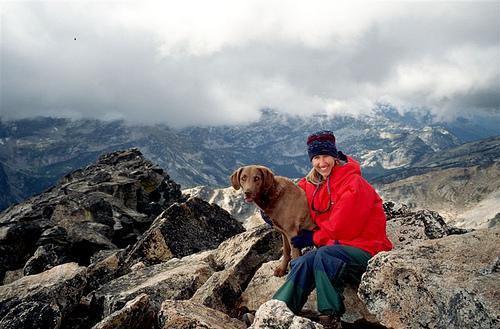
Chesapeake_Bay_retriever